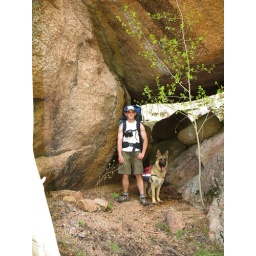
Some big rocks forming a tunnel. There were tons of great rock formations to check out around here.